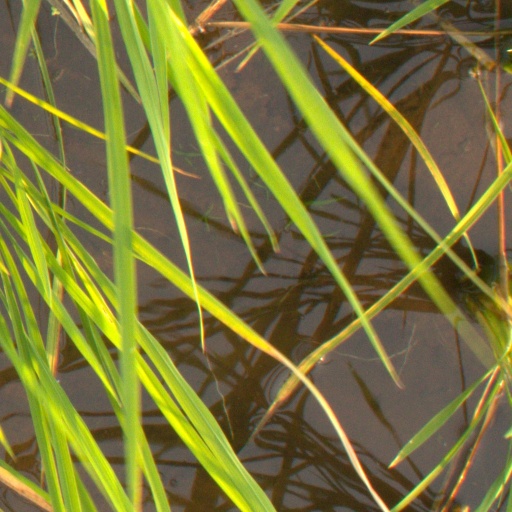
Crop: rice